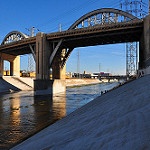
Label: non_damage_buildings_street